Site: brandenburg
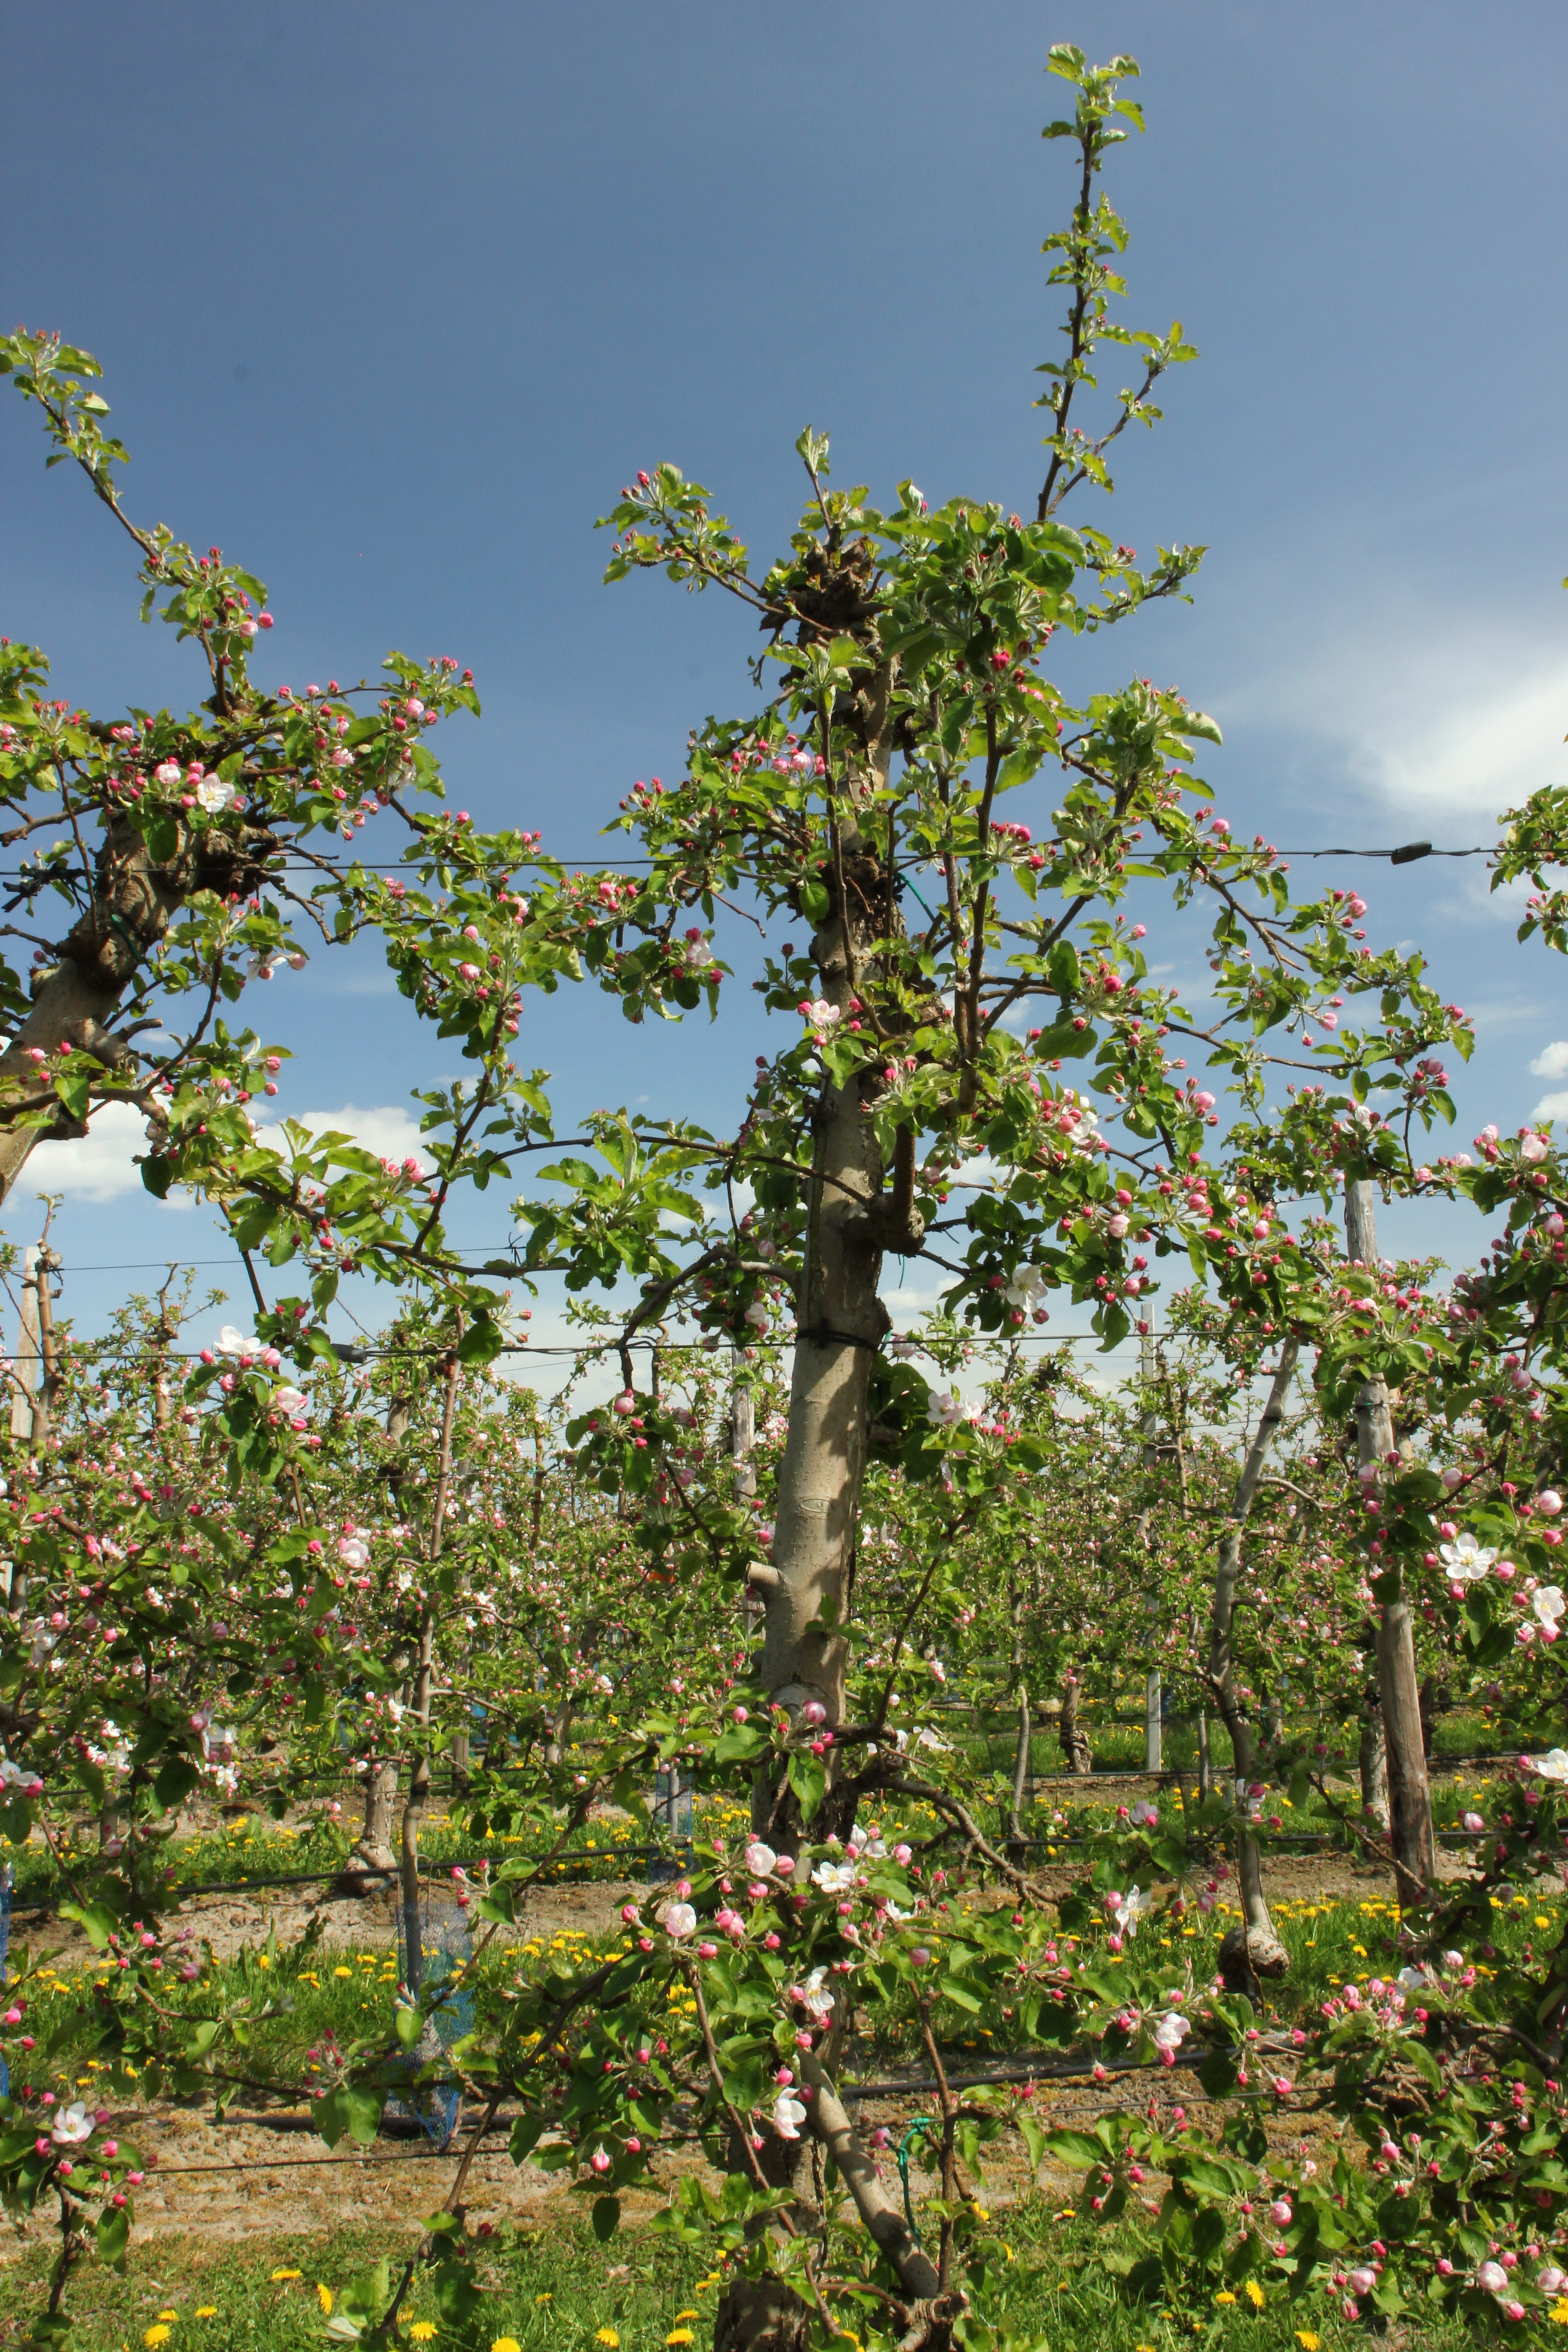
Growth stage (BBCH 57): Inflorescence emergence